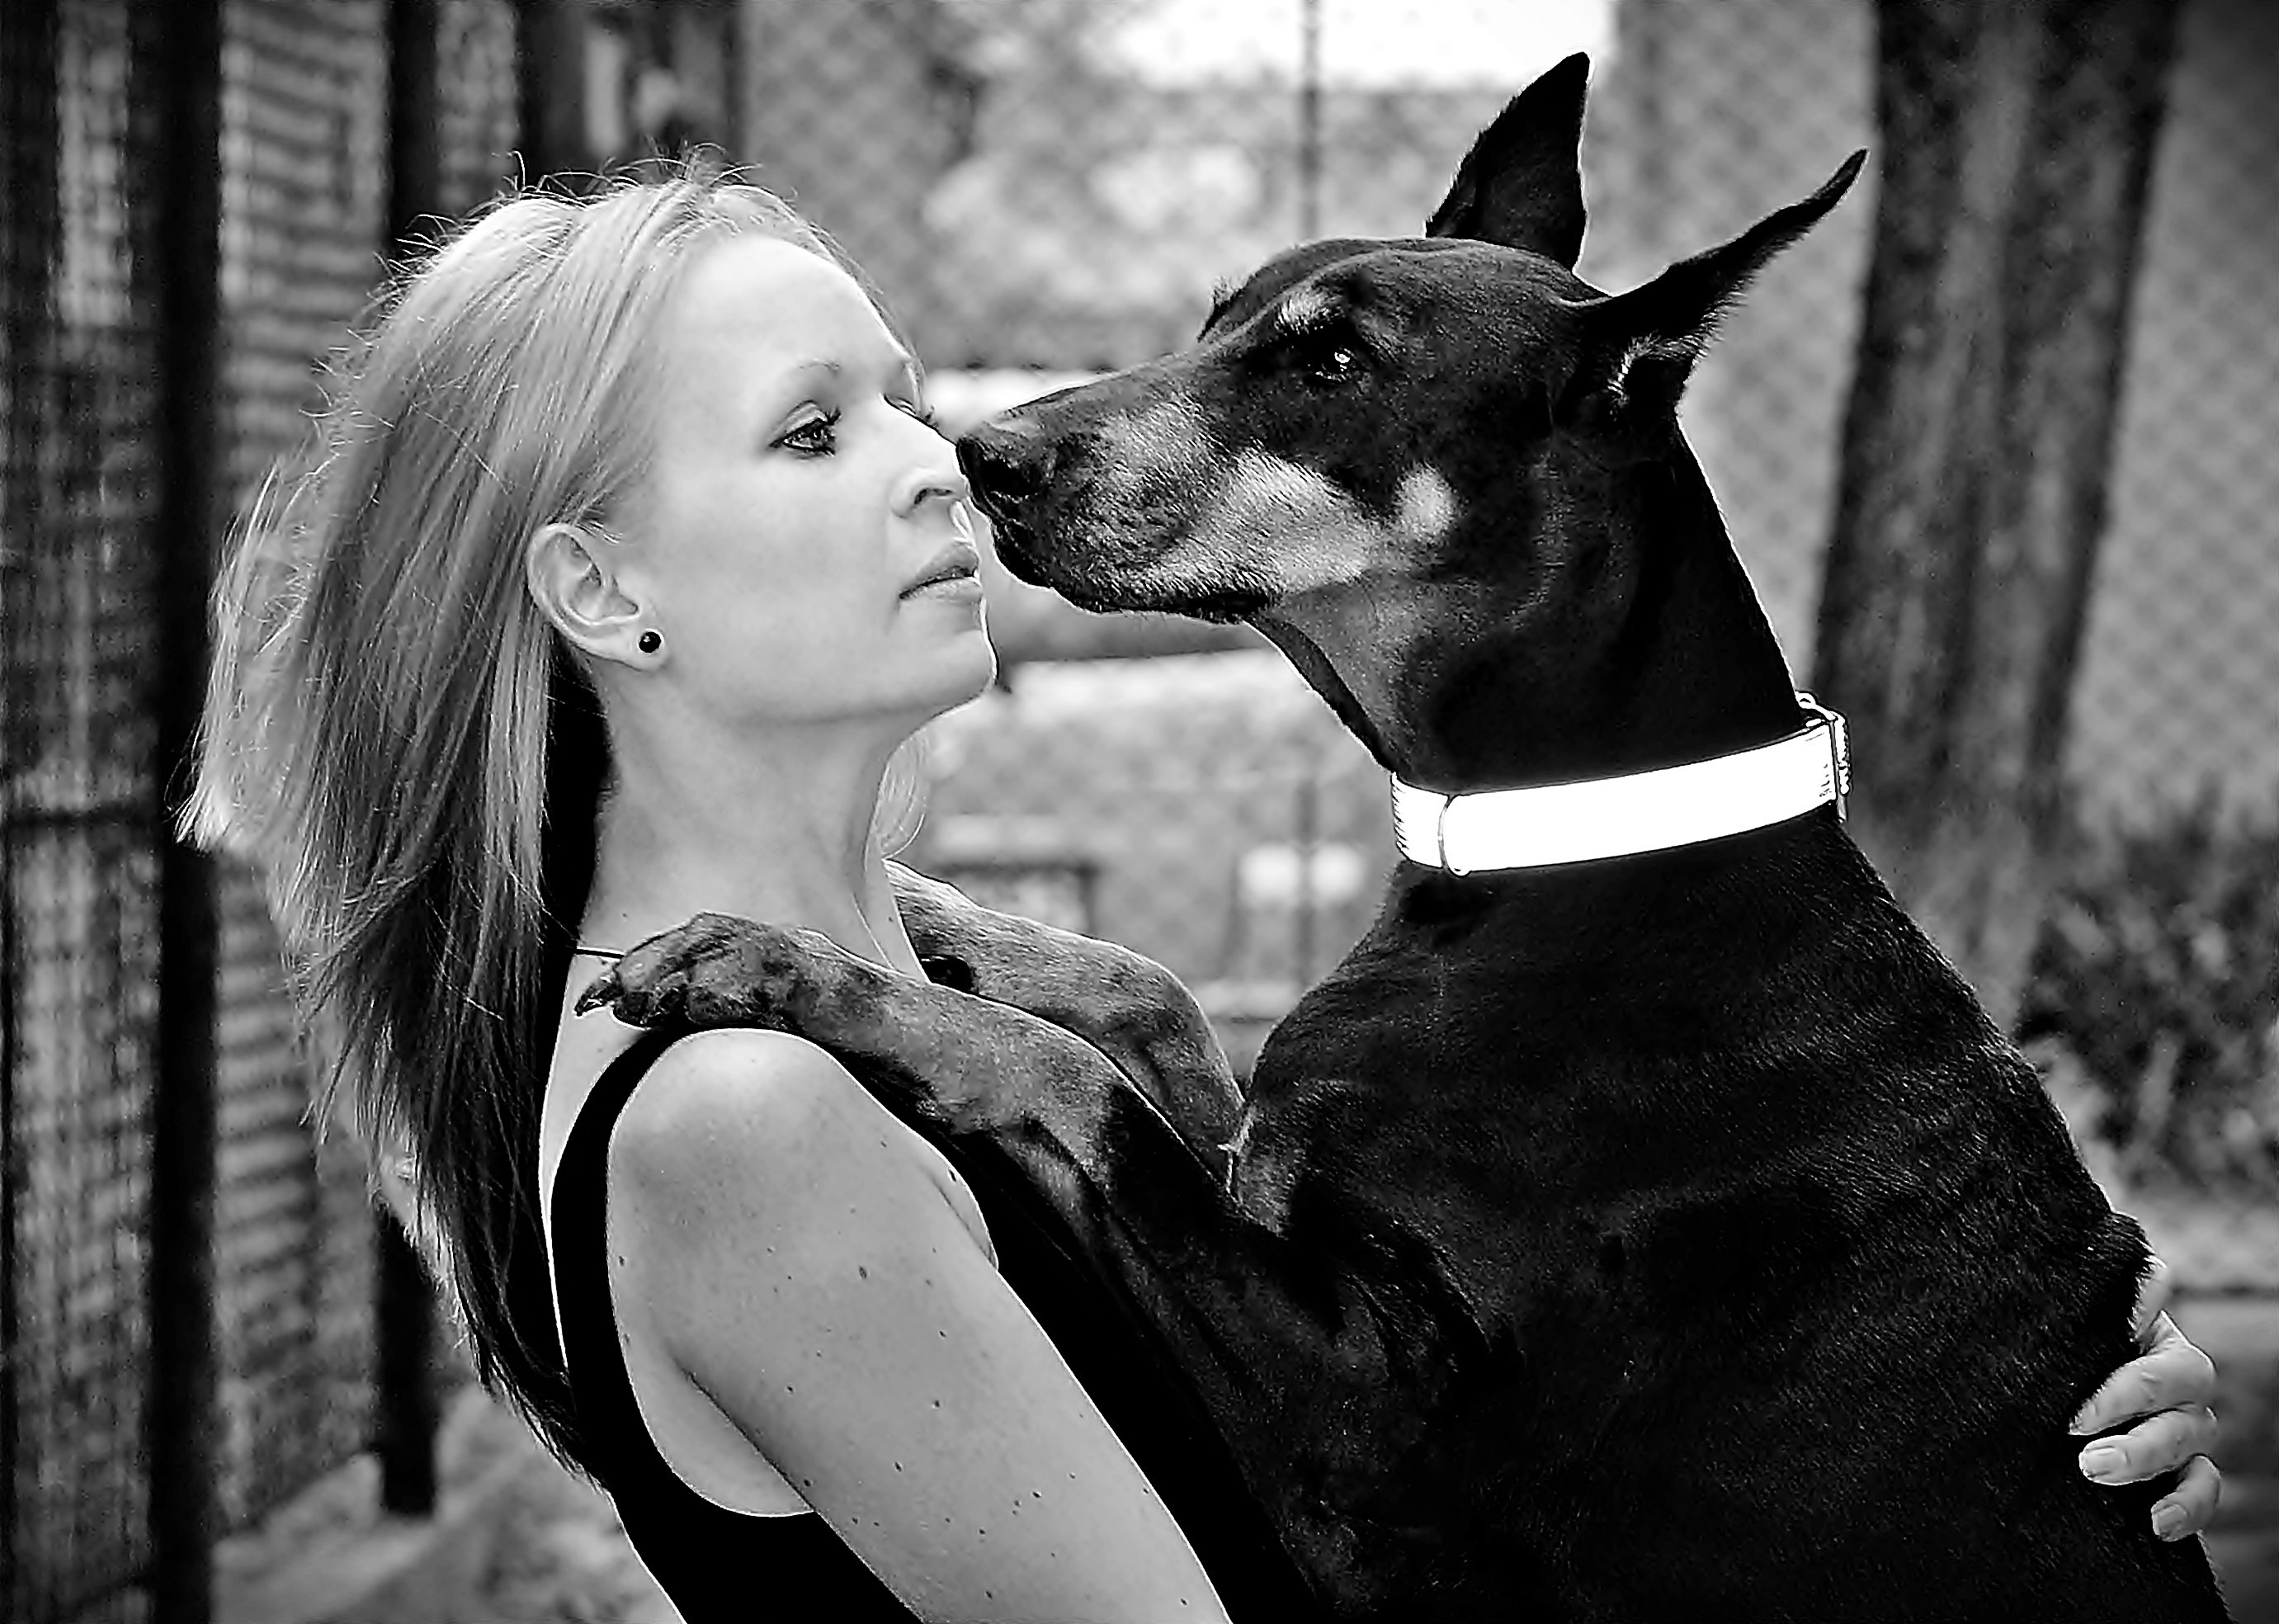
black and white, white, photography, dog, love, portrait, mammal, friendship, black, monochrome, black white, hug, beauty, doberman, blonde woman, monochrome photography, portrait photography, dog like mammal